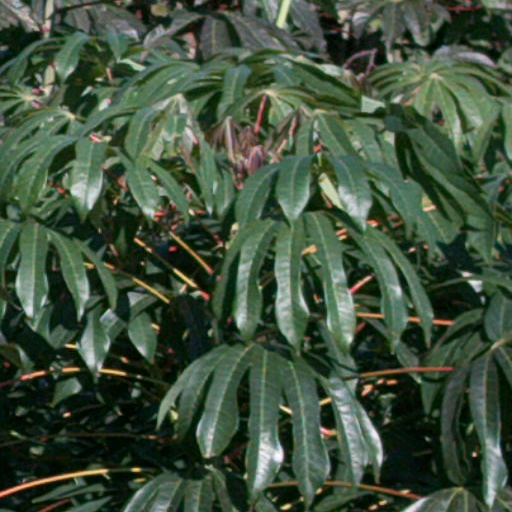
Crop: cassava